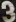
Number: 3